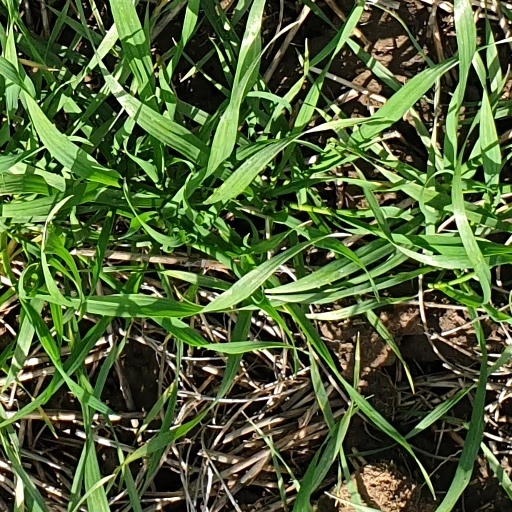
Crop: wheat